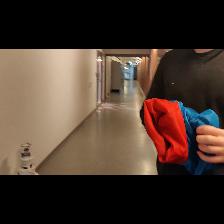
Label: Human